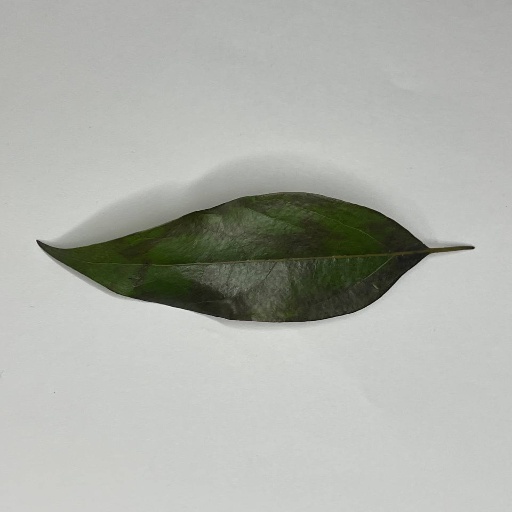
Species: Camphor
Leaf condition: Healthy Leaf